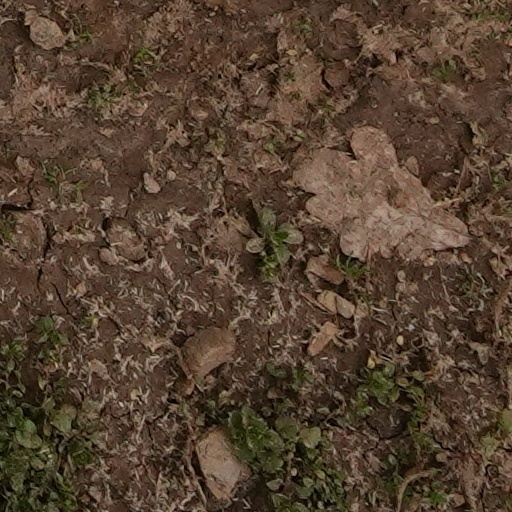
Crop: wheat